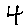
Label: 4